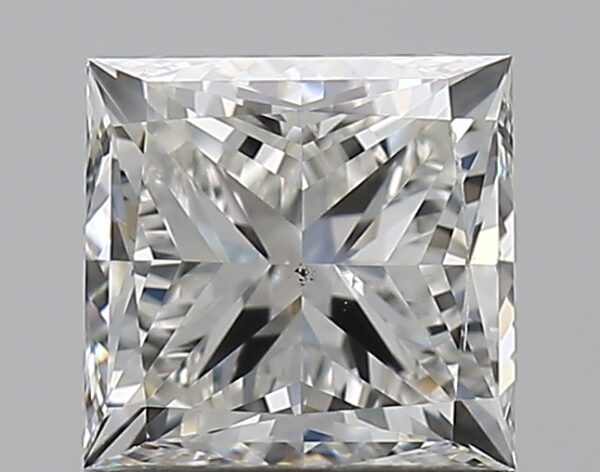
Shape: princess
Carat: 1
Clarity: VS2
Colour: I
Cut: GD
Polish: EX
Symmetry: VG
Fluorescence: F
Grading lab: GIA
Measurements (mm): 5.19 x 5.05 x 4.02